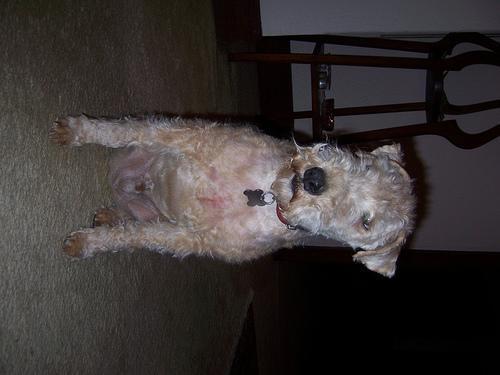
Lakeland_terrier